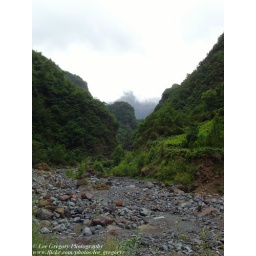
Pico do Areeiro shrouded in low cloud - home of Zino's PetrelSamsung NV3